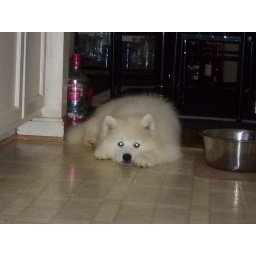
He loves laying in the kitchen near the water bowl.